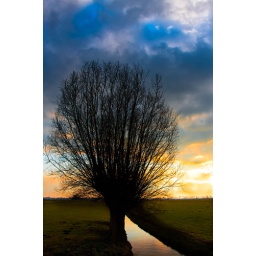
bare tree in the winter